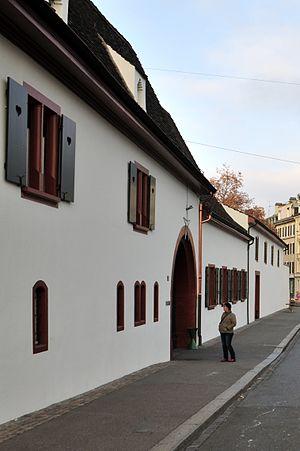
La Chartreuse du Val-Sainte-Marguerite était un établissement monastique regroupant une communauté de Chartreux